Willy Marckwald

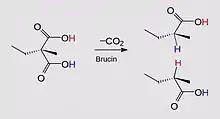
Asymmetrische Katalyse

At the Second Chemical Institute under Landolt's direction, Marckwald beginning in 1900 turned increasingly toward theory but also to the inorganic chemistry of radioactive compounds. He collaborated on Landolt's sections in the textbook "Graham-Otto's ausführlichem Lehrbuch der Chemie". From 5 metric tons of uranium ore, in 1902 Marckwald succeeded in isolating 3 milligrams of polonium, which he provisionally ("vorläufig") named radio-tellurium. In 1904 he published a monograph on radioactivity.